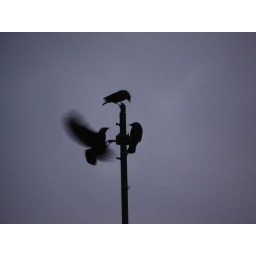
Two birds standing on this old TV antenna chased by another.